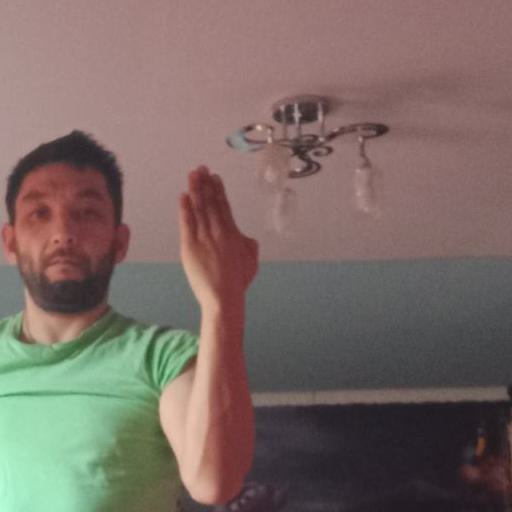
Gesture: stop_inverted